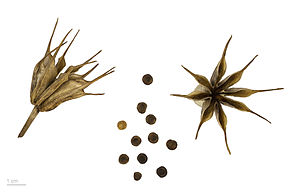
Nigella
Nigella orientalis
Nigella er en slægt med under 10 arter, som er udbredt i Nordafrika, Mellemøsten og Sydeuropa. Det er enårige, urteagtige planter. Stænglerne er hårløse og runde i tværsnit. Bladene er 2- til 3-dobbelt finnede med trådagtige bladafsnit. Blomsterne er regelmæssige og 5-tallige med hvide til blålige bægerblade og bægerformede, omdannede kronblade. Frugterne er oppustede bælge.